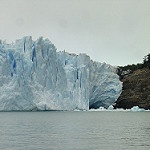
Scene: Outdoor